Bisket Jatra

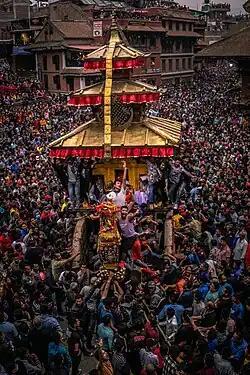
The "bhailakhaḥ" or the chariot of Bhairava in Bhaktapur. Photo by: Sushan Mool <a href="https%3A//www.instagram.com/sus_united/">

Biskā Jātrā (Newar: , "biskāḥ jātrā"), also known as Biska Jatra refers to an annual festival celebrated in April at Bhaktapur, Thimi and their environs. In many of the places where it is celebrated including Bhaktapur and Thimi, Biska acts as the main celebration of the year. Biska unlike other Nepalese festivals is based on the Hindu solar calendar instead of the Nepalese lunar calendar.